Buxton

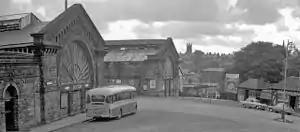
Station exterior in 1965. The present station is on the left and the former Midland Railway station is in the centre of the picture

The town is overlooked by Grin Low hill, 1,441 feet (439 m) above sea level, and by Grinlow Tower (locally also called Solomon's Temple), a two-storey granite, crooked, crenelated folly built in 1834 by Solomon Mycock to provide work for local unemployed, and restored in 1996 after lengthy closure. In the other direction, on Corbar Hill, 1,433 feet (437 m) above sea level, is the tall wooden Corbar Cross. Originally given to the Catholic Church by the Duke of Devonshire in 1950 to mark Holy Year, it was replaced in the 1980s. In 2010, during a visit of Pope Benedict XVI to the UK, it was cut down as a protest against a long history of child abuse at the Catholic St Williams School in Market Weighton, Yorkshire. The Buxton ecumenical group Churches Together brought in several benefactors to replace the cross with a smaller one in May 2011.